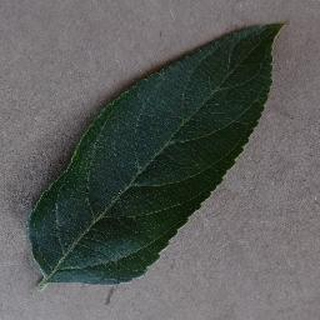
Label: healthy_apple